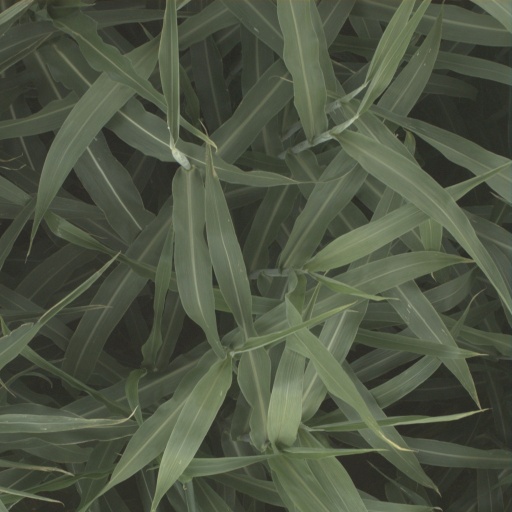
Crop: sorghum